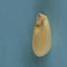
Maize quality: Good